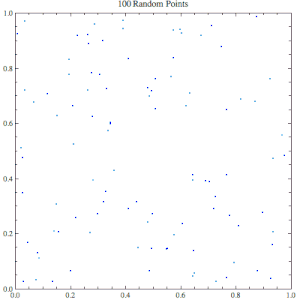
L'illusion des séries est la tendance à percevoir à tort des coïncidences dans des données au hasard. Cela est dû à la sous-estimation systématique par l'esprit humain de la variabilité des données.